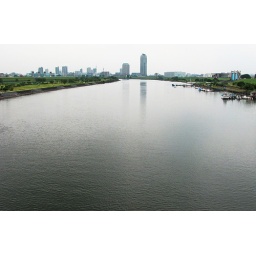
The big buildings in the distance are apartments in Kawaguchi.  The left side of the picture is Tokyo.The river is the Arakawa.